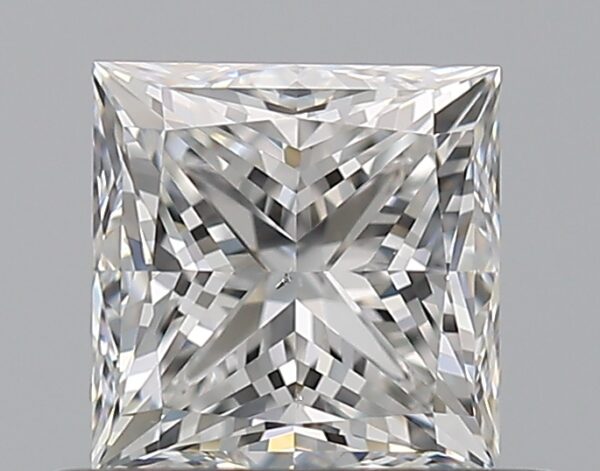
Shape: princess
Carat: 0.7
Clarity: SI1
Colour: E
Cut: GD
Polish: EX
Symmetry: VG
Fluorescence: F
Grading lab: GIA
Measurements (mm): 4.68 x 4.6 x 3.6